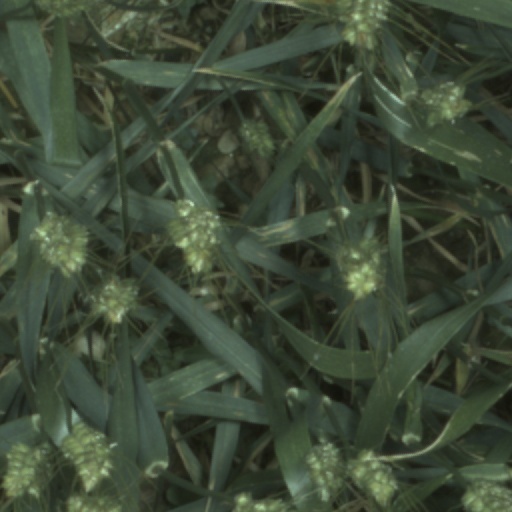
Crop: wheat